CeeLo Green

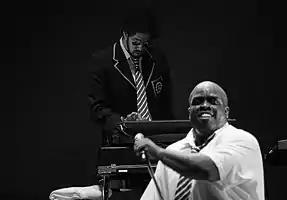
Green (front) with Danger Mouse (back)

His second Arista album, "Cee-Lo Green... Is the Soul Machine" (2004), brought a more branched-out sound and more deeply explored southern rap music. This is evidenced by collaborations with "the biggest hip-hop musicians of all time", including Ludacris, T.I., and Pharrell Williams. The album debuted and peaked at number 2 on the "Billboard" Top R&B/Hip Hop Album chart. It received critical acclaim and was described as "one of the most ambitious albums to come out of any genre in recent times."